Somatochlora ensigera

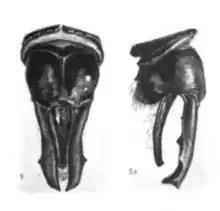
male genitalia

Like other species in the genus "Somatochlora", "S. ensigera" is a dark metallic green dragonfly with clear wings. There are bold yellow spots on the side of the thorax. The male cerci are distinctively shaped when compared to related species. Individuals measure about in length.